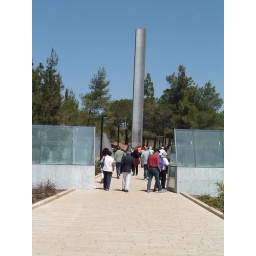
The memorial pillar at Yad Vashem is framed by the glass roof of the triangular-vaulted roof of the new Holocaust Museum.